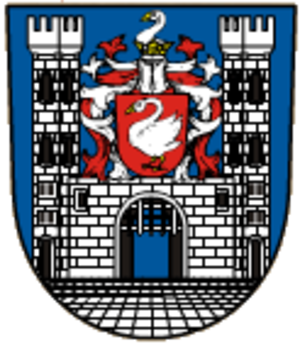
Bor est une ville du district de Tachov, dans la région de Plzeň, en République tchèque. Sa population s'élevait à 4 304 habitants en 2018.